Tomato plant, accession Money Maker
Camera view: bottom (45 deg); turntable rotation: 120 degrees
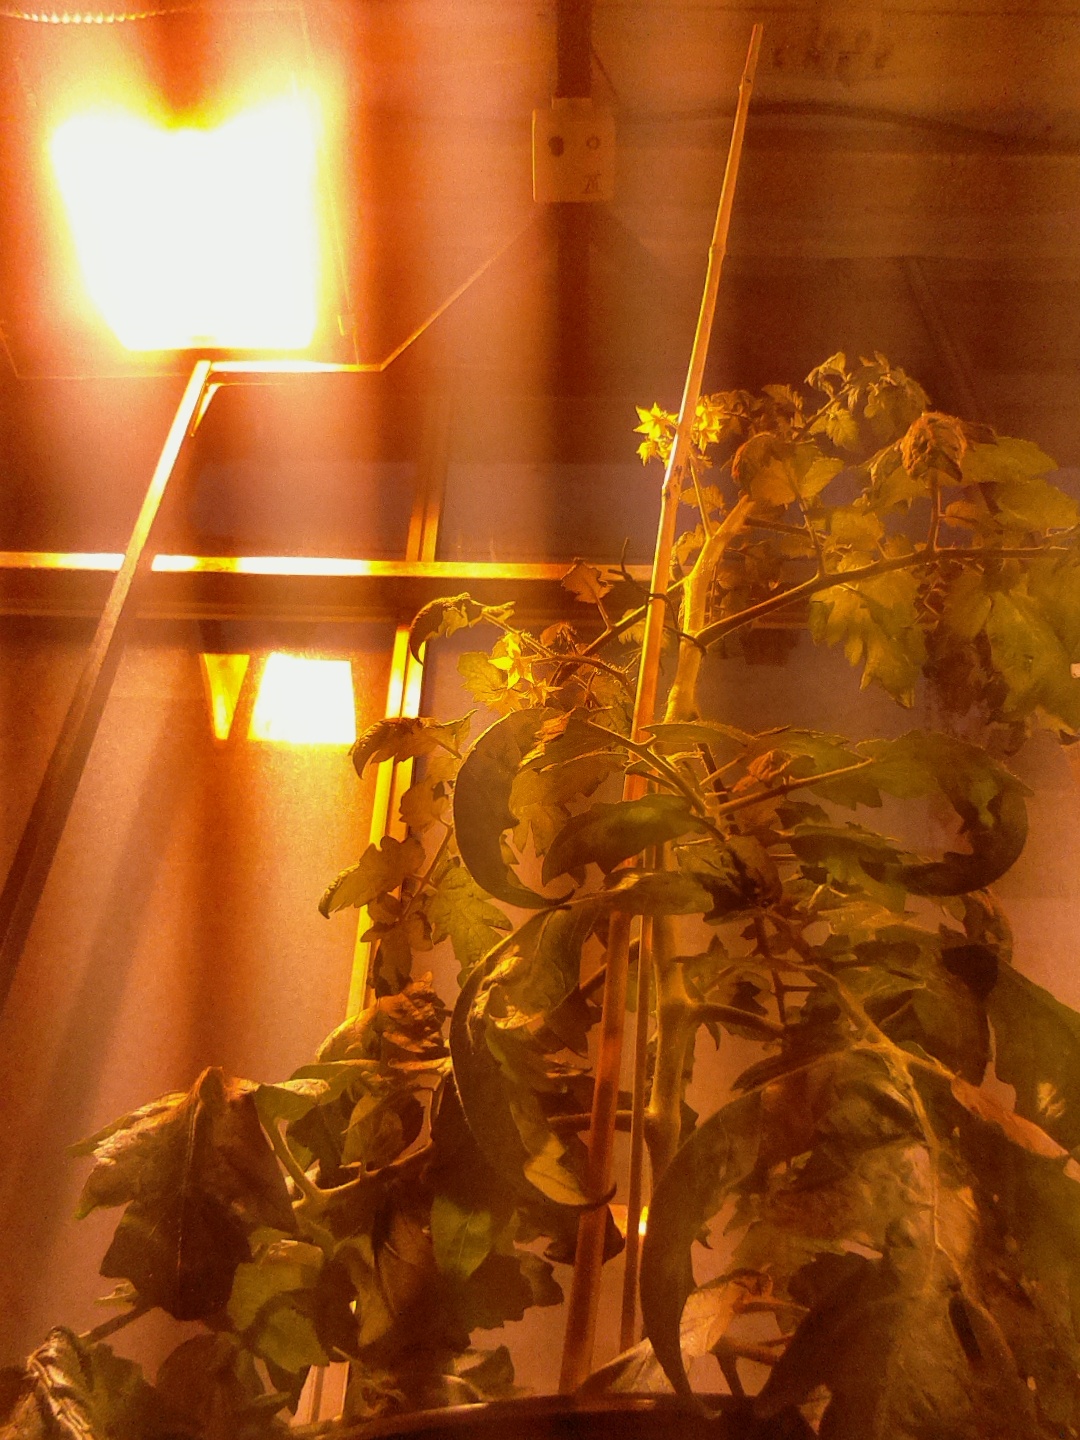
BBCH growth stage 68: Full flowering, 80%-90% of flowers open, more petals falling